Ljubljana Passenger Transport

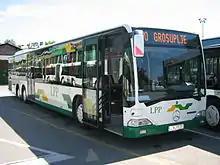
Mercedes-Benz Citaro II (O530)

The 1960s and 1970s brought unimagined development of urban public transport and the company, which was renamed "Viator" in 1971, gradually expanded its operations throughout Slovenia. Urban transport operations developed into other services such as long-distance passenger transport, freight and tourist traffic, which boosted tourist agencies' activities, and then continued with the construction of lifts to mountains such as Vogel, the Big Pasture Plateau, and Zatrnik. From transport and tourism, it was only one step to catering and taxi services. Since 1971, public transportation was carried out exclusively by buses.